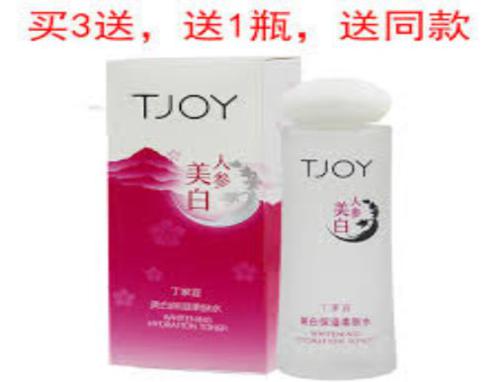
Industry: Necessities